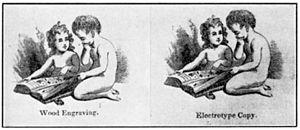
La galvanotypie est un procédé de reproduction à l'identique d'un modèle original, une application de la galvanoplastie, dans le domaine de l’imprimerie. Elle permet d’obtenir par électrolyse des moulages métalliques pour fabriquer des formes imprimantes en relief, appelées clichés ou stéréotypes, ou des formes en creux comme pour la gravure au burin, en taille-douce ou à l’eau-forte.